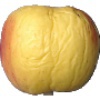
Label: red_yellow_apple